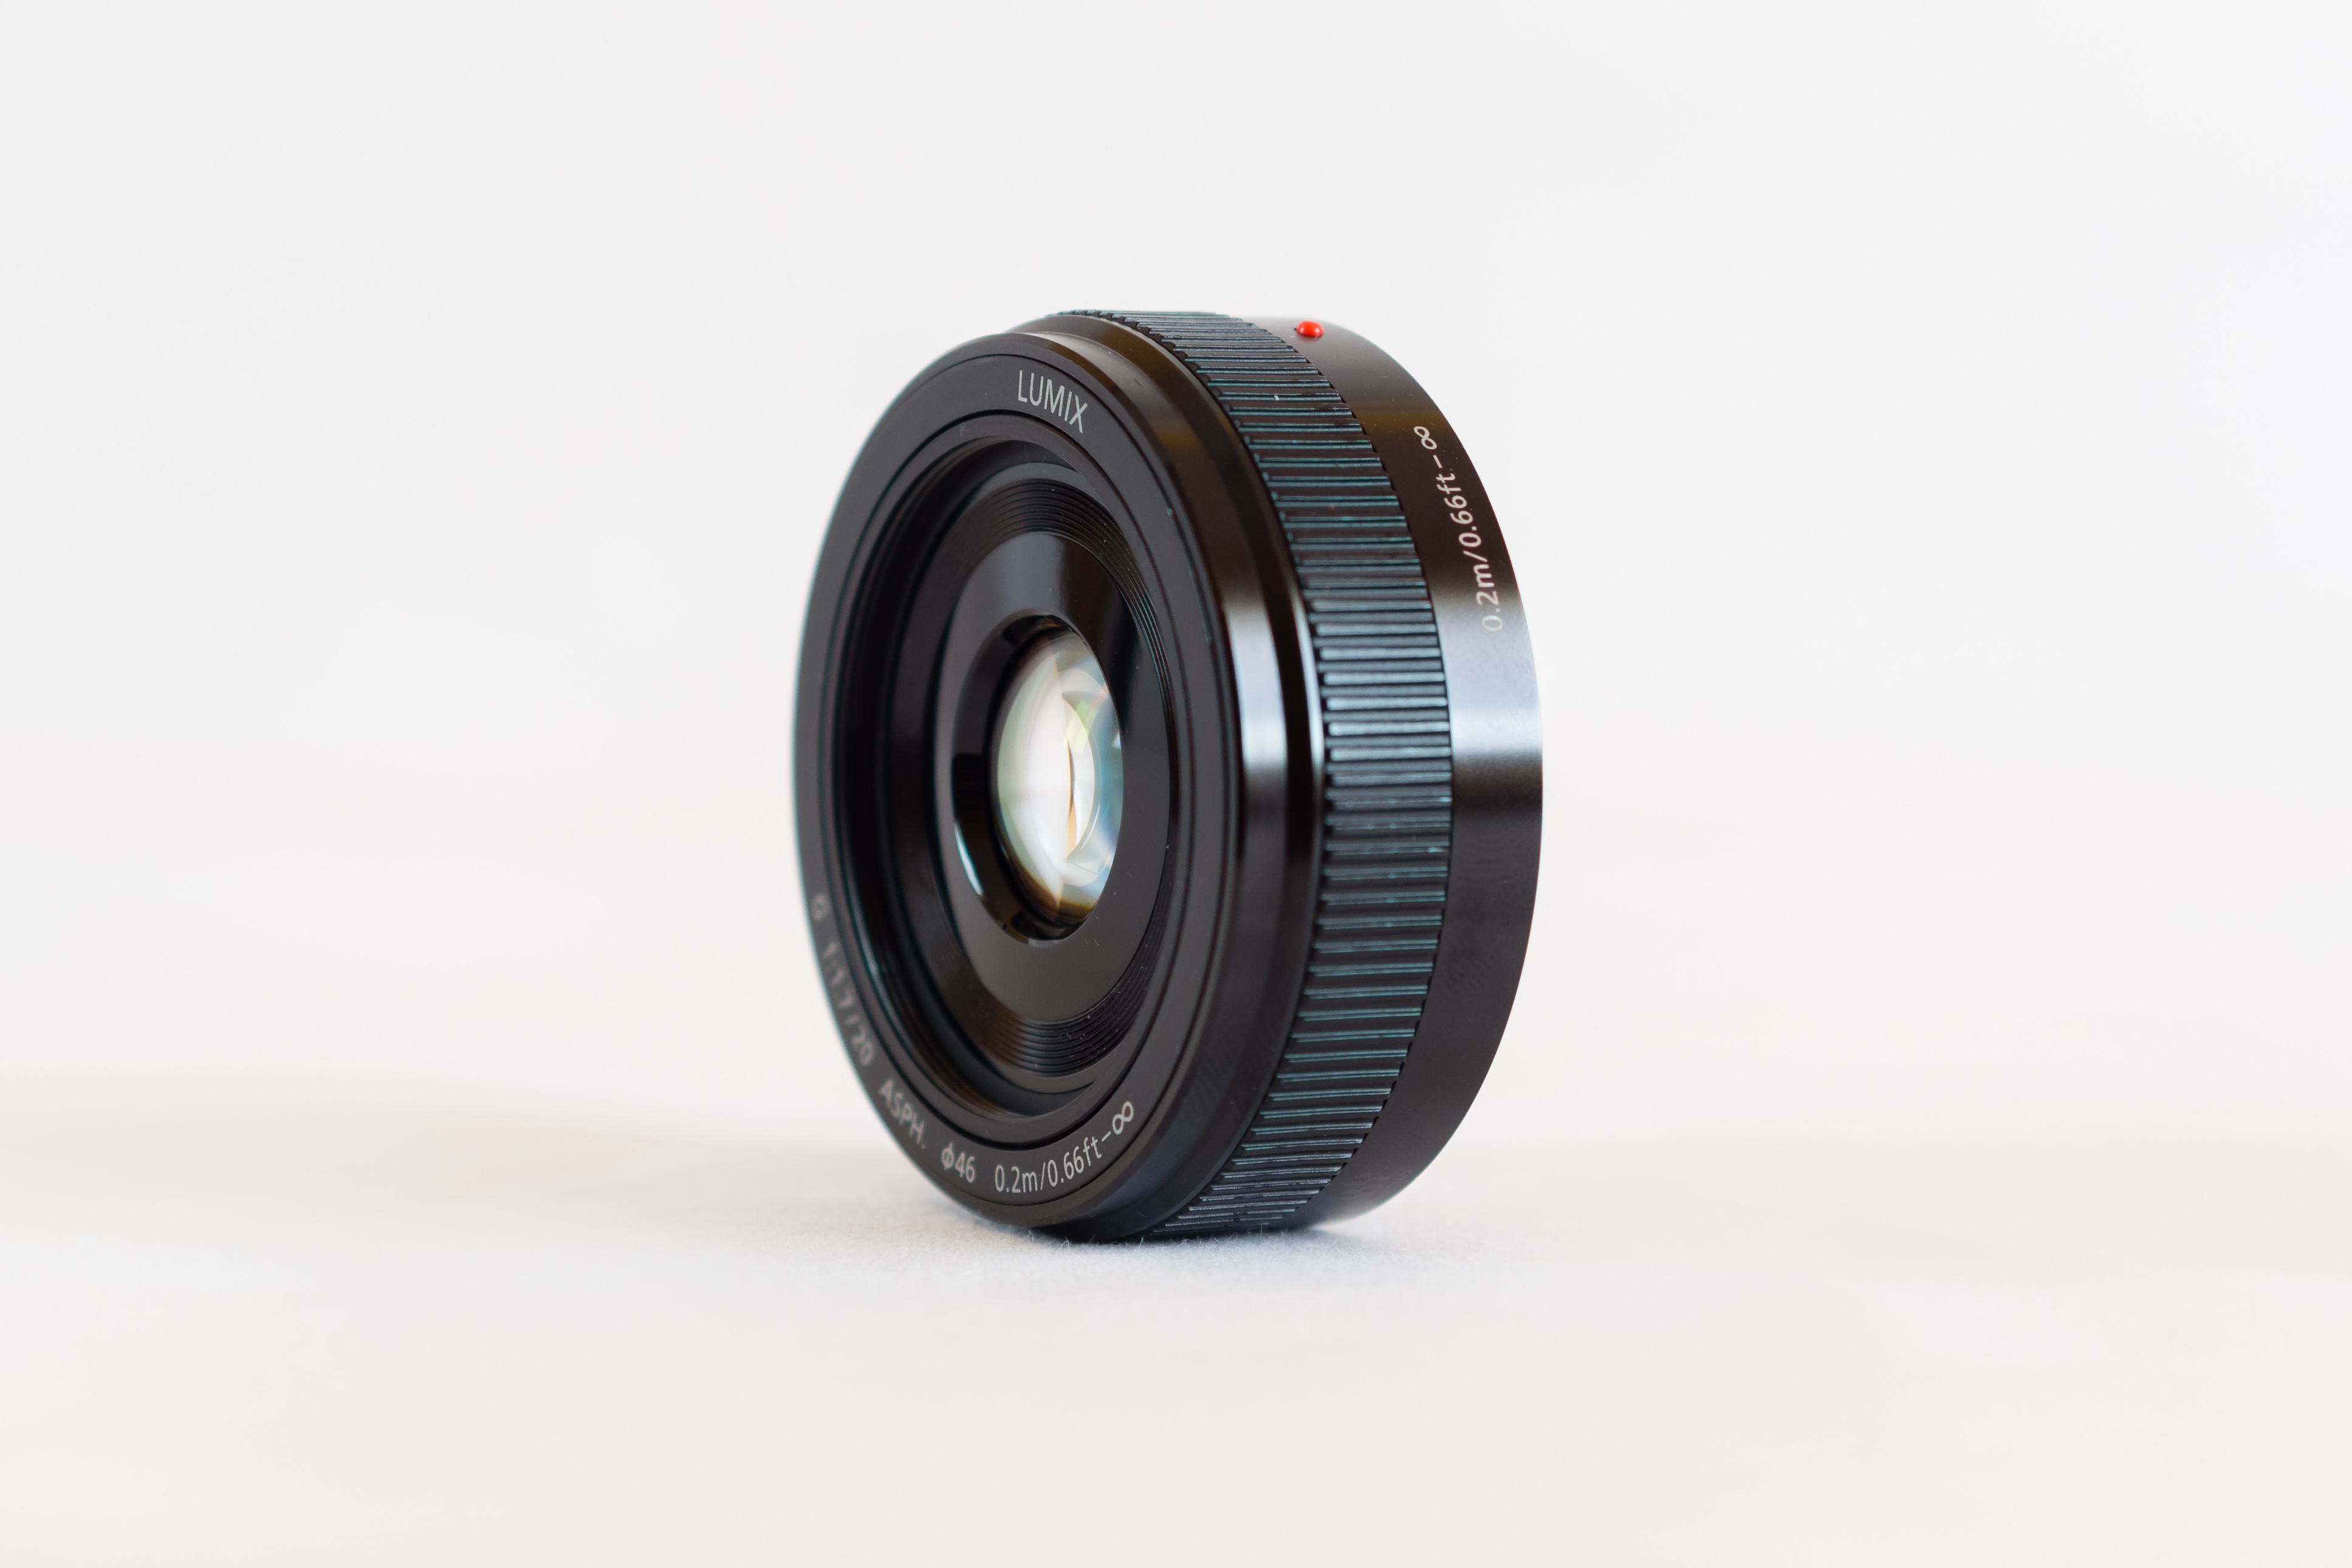
technology, wheel, steel, lens, macro, tire, close up, product, focus, electronics, zoom, camera lens, aperture, white background, cameras optics, automotive tire, teleconverter